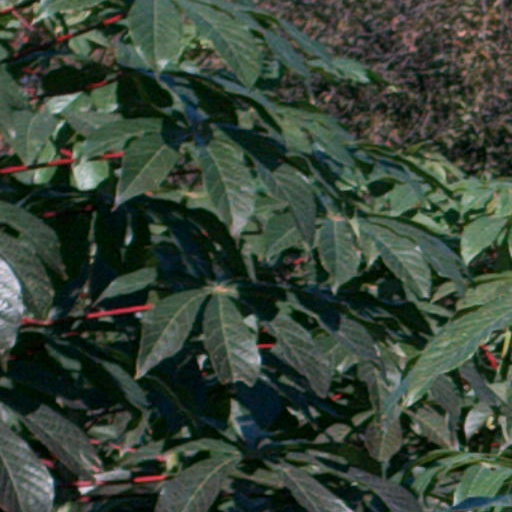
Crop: cassava